Plaza Río Tijuana

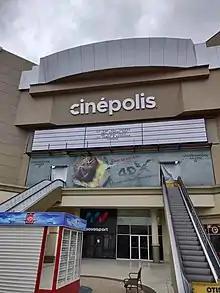
The Cinépolis anchor location inside Plaza Río shown closed during the COVID-19 pandemic.

Plaza Río Tijuana is an open-air shopping center in the Zona Río (new main business district) of Tijuana, Baja California, Mexico. It has a surface area of . It opened in 1981 as the first large American-style mall in the city; previously downtown Tijuana was the leading shopping area. Currently, it has the anchors Soriana, Sears, and Cinépolis. There was a Dorian's department store here until 2009 when it became Sears. Comercial Mexicana was also in the mall until it became Soriana in 2018.